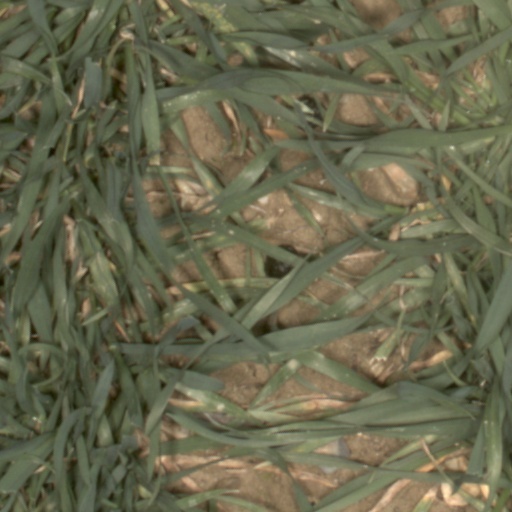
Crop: wheat